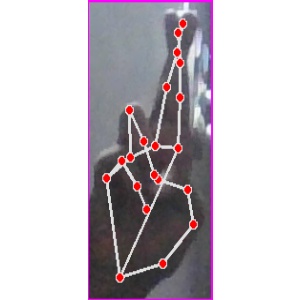
अक्षर: र